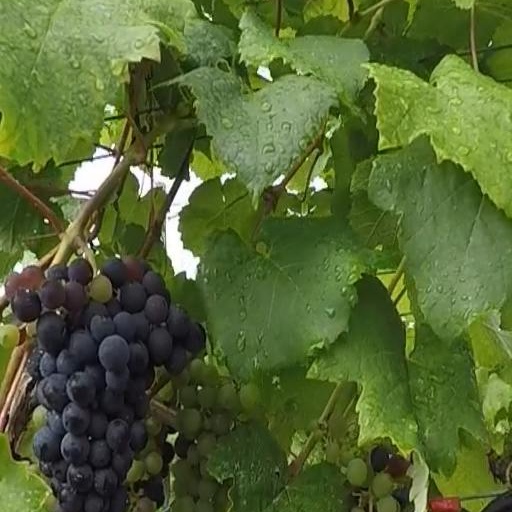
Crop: grape